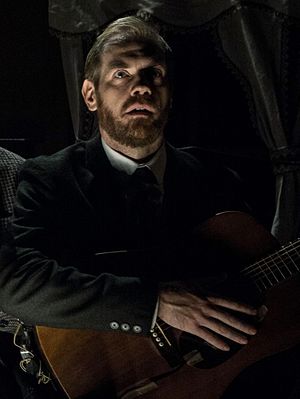
Morten Hemmingsen
Morten Hemmingsen i Hans Falladas Lille mand hvad nu?.
Morten Aaskov Hemmingsen er en dansk skuespiller.